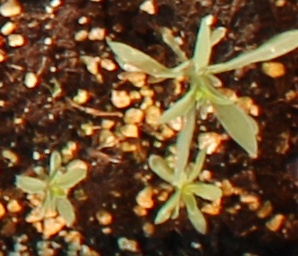
Label: Kochia